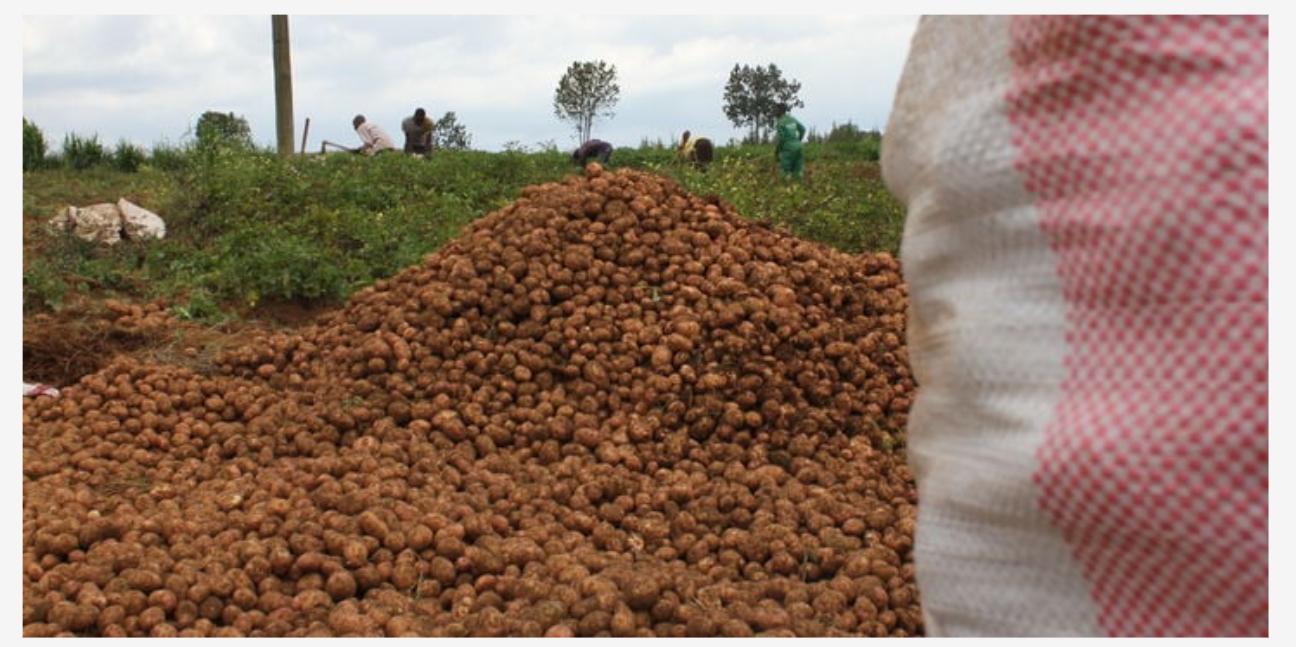
Mkusanyiko wa viazi vitamu vilivyokomaa vilivyowekwa ndani ya kiroba cheupe, vikipelekwa sokoni kwa ajili ya kuuzwa ili vitumike katika kutengenezea vyakula tofauti.